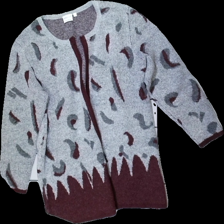
View: front
Type: Cardigan
Category: Ladies
Brand: Signature
Colors: Grey, Red
Material: 68% acrylic, 18% polyamid, 9% wool, 5% mohair
Pattern: Other
Cut: C-collar, Loose
Size: L
Season: All
Price range: 50-100
Recommended usage: Reuse